Gordon Memorial College

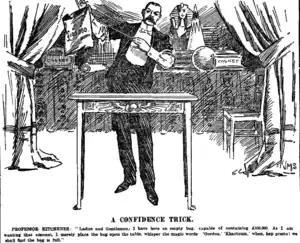
Political cartoon of 1898 showing Kitchener's attempts to raise money for the college's founding.

Gordon Memorial College was an educational institution in Anglo-Egyptian Sudan. It was built between 1899 and 1902 as part of Lord Kitchener's wide-ranging educational reforms.